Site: brandenburg
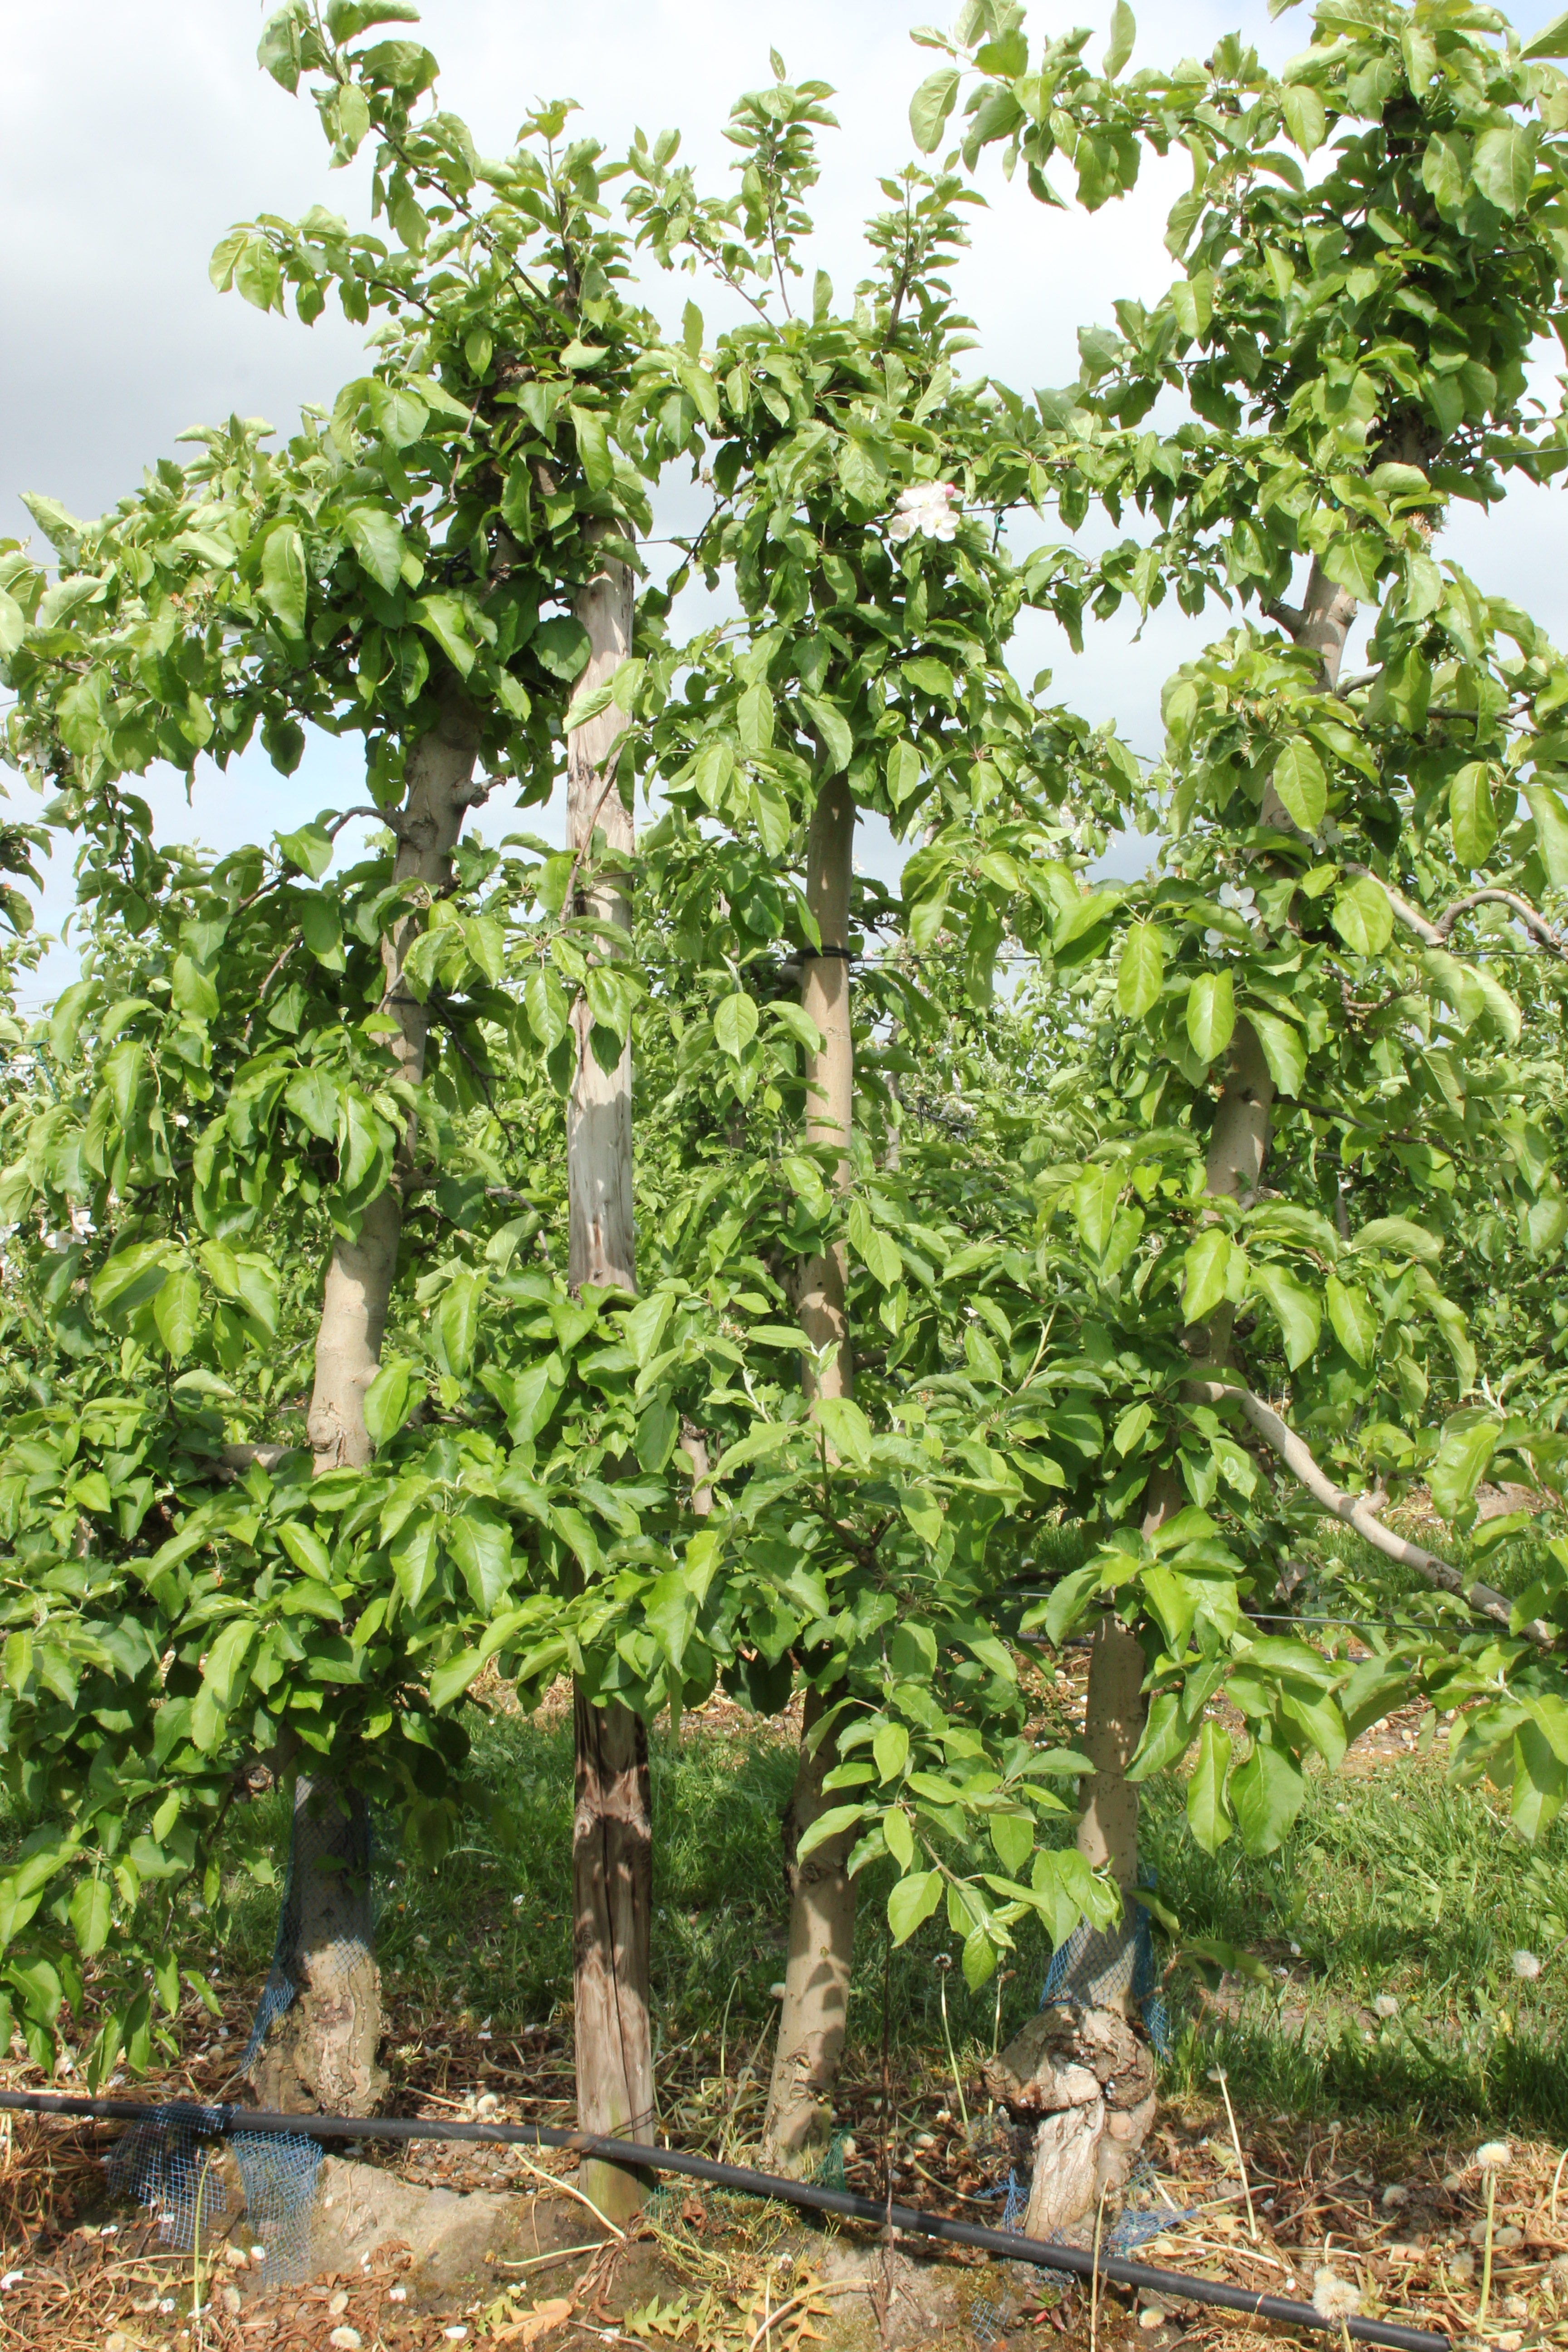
Growth stage (BBCH 67): Flowering